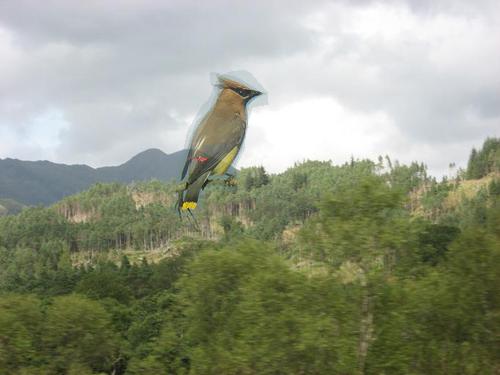
Bird species: Cedar_Waxwing
Bird type: landbird
Background: land